Oondreswarar Temple

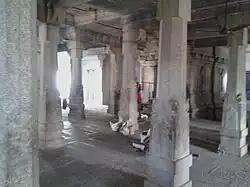

Sundarar, an 8th-century Tamil "Saivite" poet, venerated Oondreswarar in ten verses in "Tevaram", compiled as the "Ninth Tirumurai". As the temple is revered in "Tevaram", it is classified as "Paadal Petra Sthalam", one of the 275 temples that find mention in the Saiva canon.